Adnan Sami

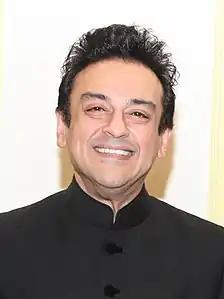
Sami in 2016

Adnan Sami Khan (born 15 August 1969) is an Indian singer, musician, composer, actor and pianist. He performs Indian and Western music in many languages, such as Hindi, Urdu, English, Telugu, Tamil, Kannada and Malayalam. He has been awarded with Padma Shri (India's fourth highest civilian award) for his remarkable contribution to music. His most notable instrument is the piano. He has been credited as "the first musician to have played the santoor and Indian classical music on the piano". A review in the US-based "Keyboard" magazine described him as the fastest keyboard player in the world and called him the keyboard discovery of the nineties.